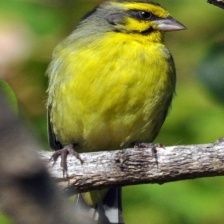
Species: CANARY
Scientific name: SERINUS CANARIA DOMESTICA